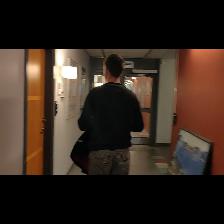
Label: Human